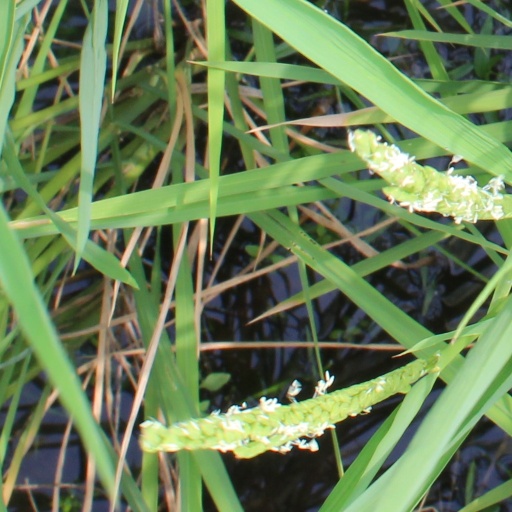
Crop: rice